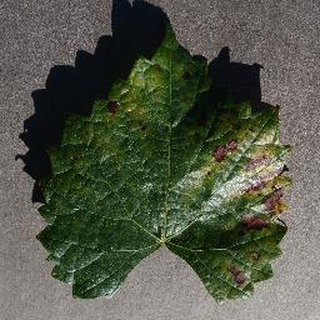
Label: grape_esca_black_measles